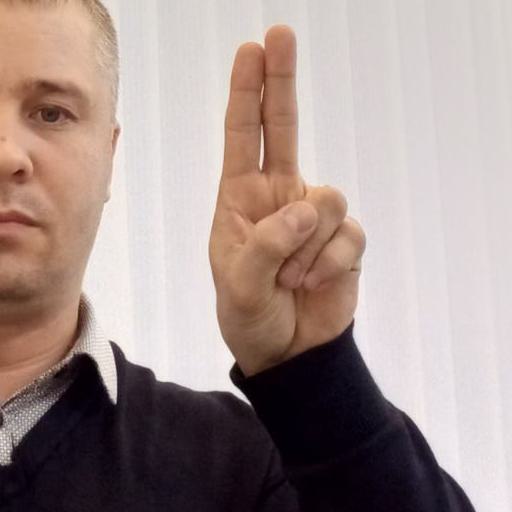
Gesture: two_up